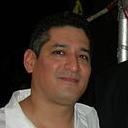
Age: 63